Didia Clara

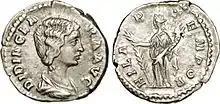
Didia Clara

Didia Clara was a daughter and the only recorded child of the Roman emperor Didius Julianus and empress Manlia Scantilla. She was born and raised in Rome. Little is known about her personality or life.